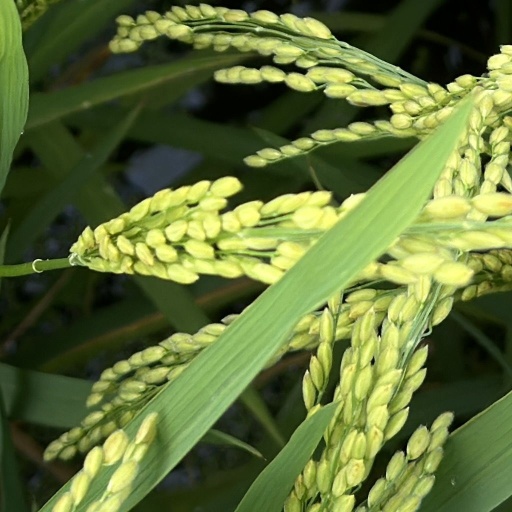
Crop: rice